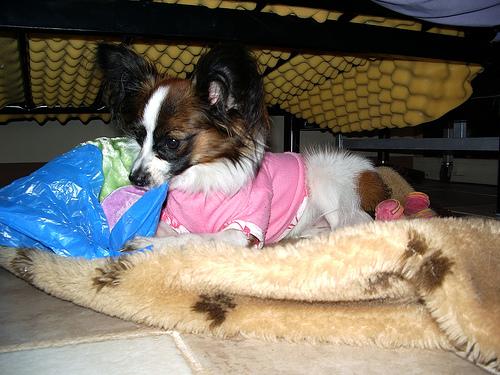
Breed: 806-n000129-papillon